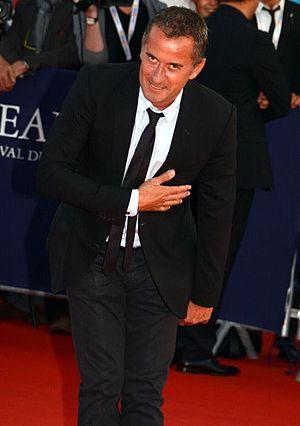
Christophe Dechavanne au festival de Deauville
Âge tendre, la tournée des Idoles, souvent appelée Âge tendre et anciennement Âge tendre et têtes de bois, est une tournée musicale d'artistes de variétés ayant débuté leur carrière dans les années 1960 et 1970.
Christophe Dechavanne, est un journaliste, animateur de télévision, animateur de radio, producteur, et acteur français, né le 23 janvier 1958 à Paris.
Cet article intitulé 2015 en radio en France est une synthèse de l'actualité du média radio en France pour l'année 2015. On ne retiendra en général que l'actualité des radios de caractère national ou international, afin de ne pas se perdre dans les détails des radios locales.